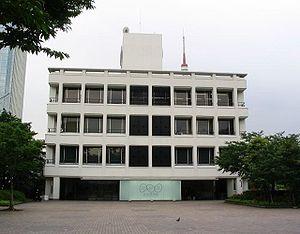
La NHK est l'entreprise publique qui gère les stations de radio et de télévision du service public japonais. C'est l'unique groupe audiovisuel public japonais. Son audience moyenne est d'environ 27 % des foyers japonais, pour un temps d'écoute journalier moyen de 311 minutes.
Cette liste présente les musées et les galeries d'art situés à Tokyo.